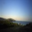
Label: sea